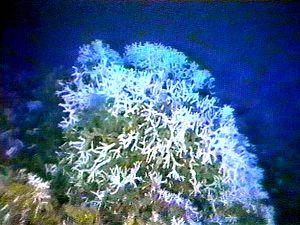
Oculina est un genre de coraux durs de la famille des Oculinidae.
Oculinidae est une famille de scléractiniaires.
Oculina varicosa est une espèce de coraux appartenant à la famille des Oculinidae.